Antoon Claeissens

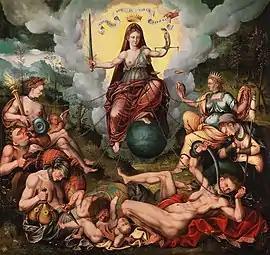
"Justitia vanquishes the Seven Capital Sins"

Antoon, Antonius or Anthuenis Claeissens, Claessens, or Claeissins (c.1536 – 18 January 1613) was a Flemish painter. His subjects were historical and allegorical scenes and portraits. He was a member of the Claeissens family of painters which played an important role in the art world in Bruges in the 16th century.